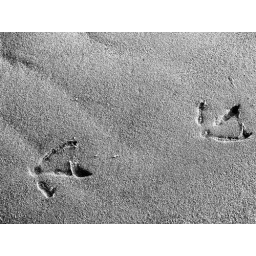
bird footprints in the sand - cape henlopen state park, lewes, delaware